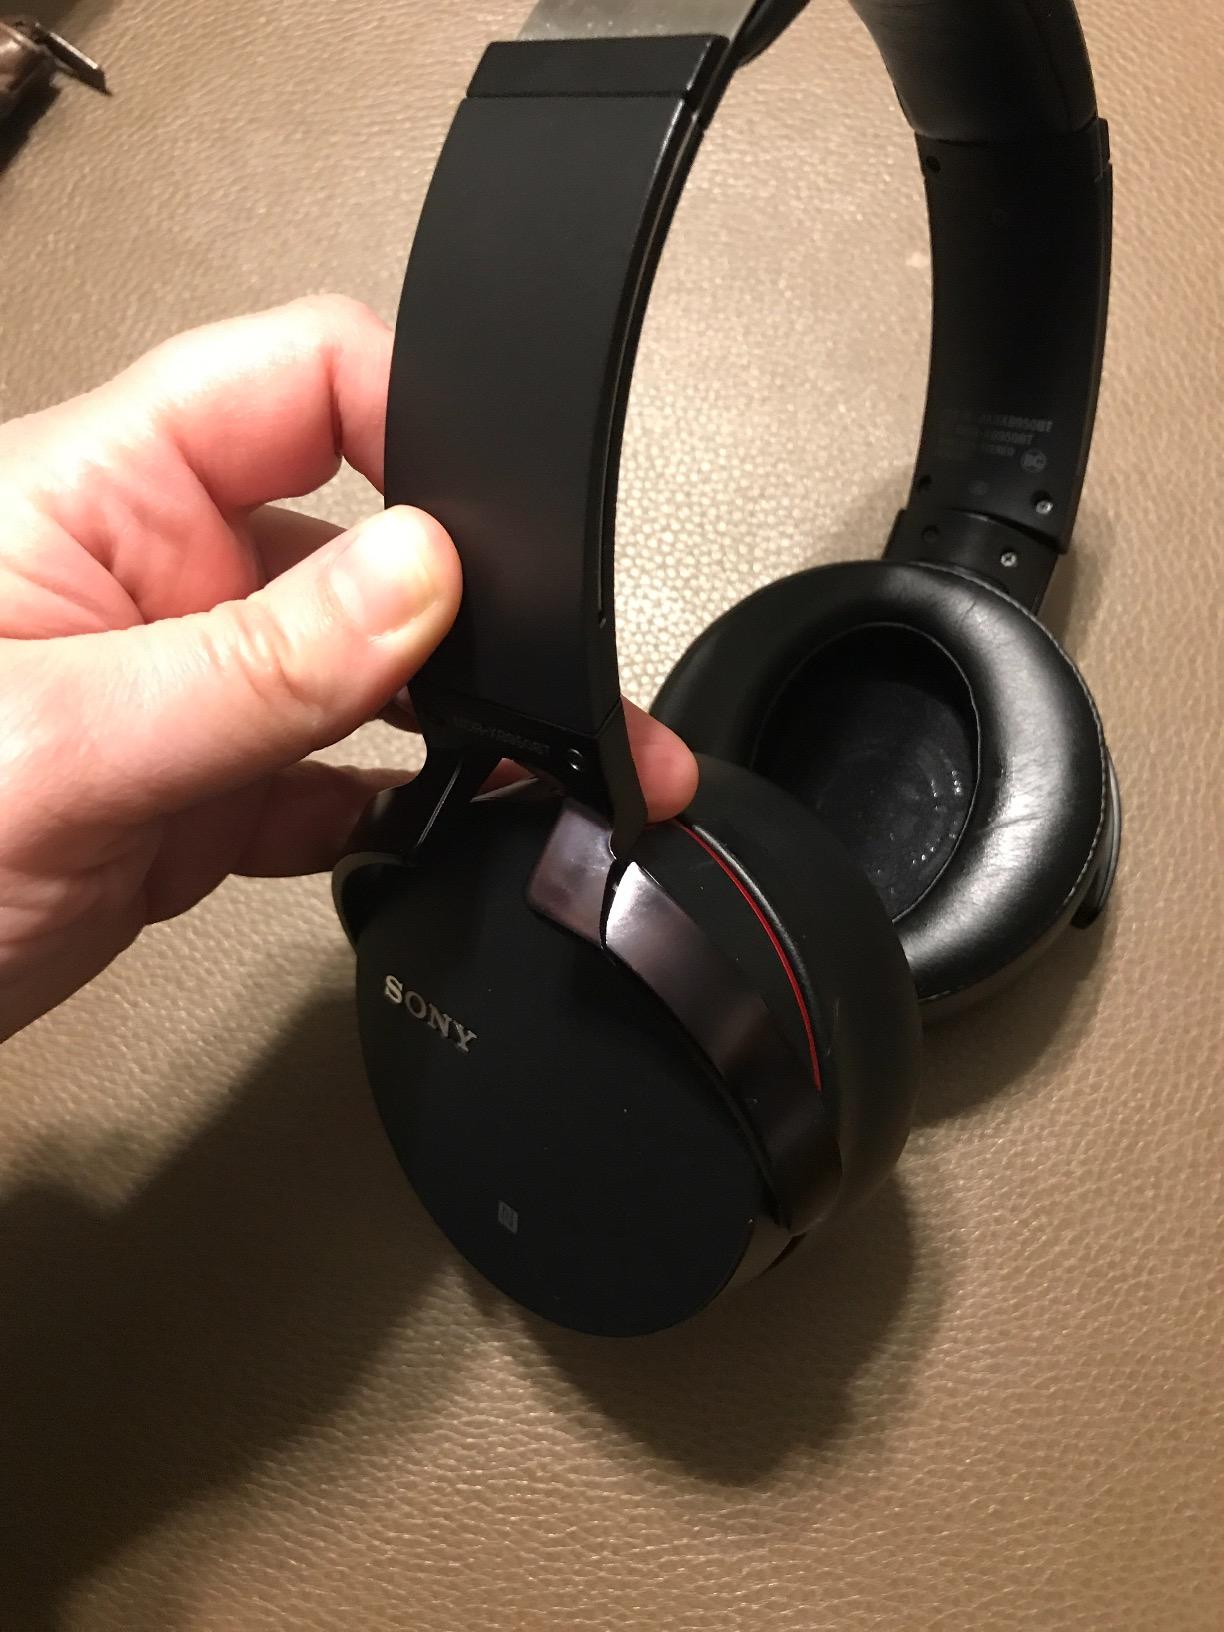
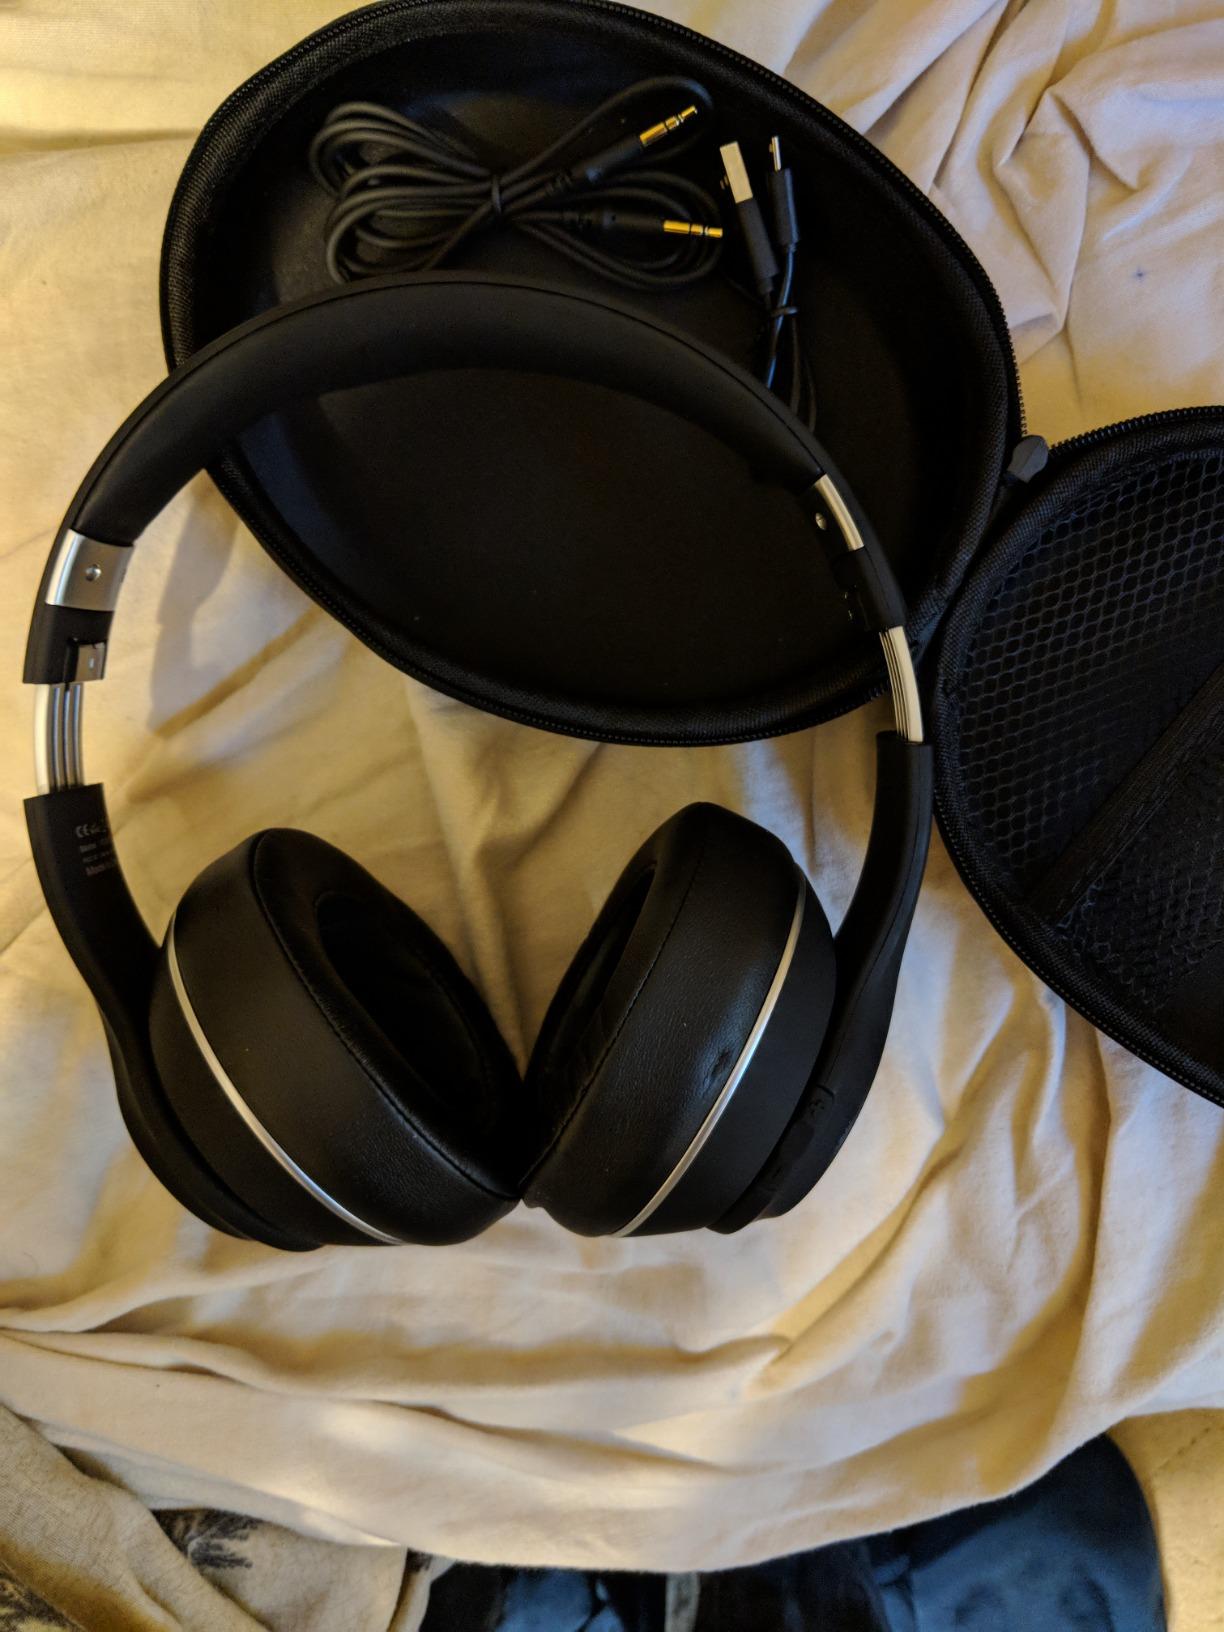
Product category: headphones
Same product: no